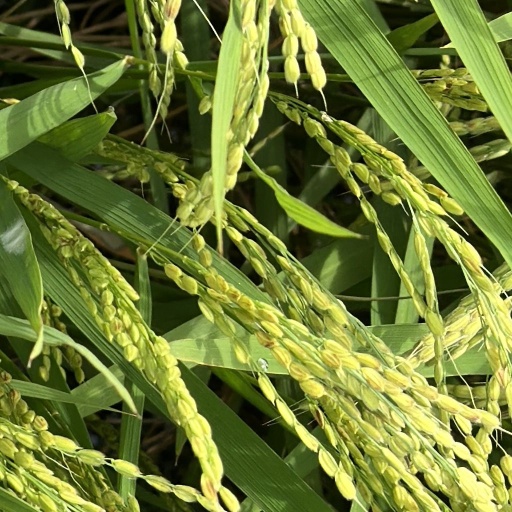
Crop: rice